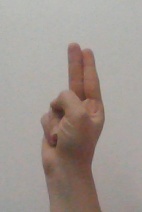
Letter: taa